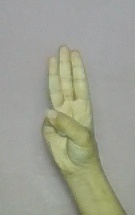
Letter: thaa